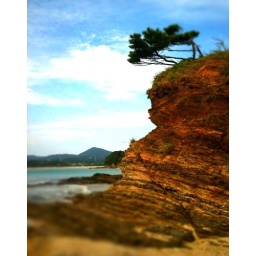
pine tree overlooking the pacific ocean in the kushi area of okinawa